Aracy de Almeida

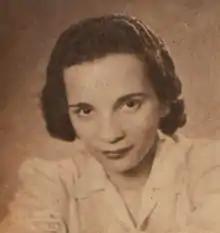
Araci de Almeida in 1945

Aracy de Almeida (August 19, 1914 – June 20, 1988) was a Brazilian singer, known as a famous artist of the Golden Age of Brazilian radio. Her 1950 album "Noel Rosa e Aracy de Almeida" was voted by Rolling Stone one of the greatest Brazilian albums of all time.